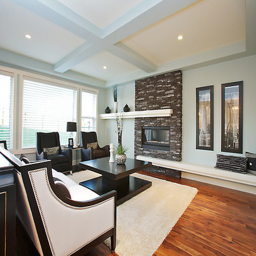
example of an eclectic living room design with a stone fireplace